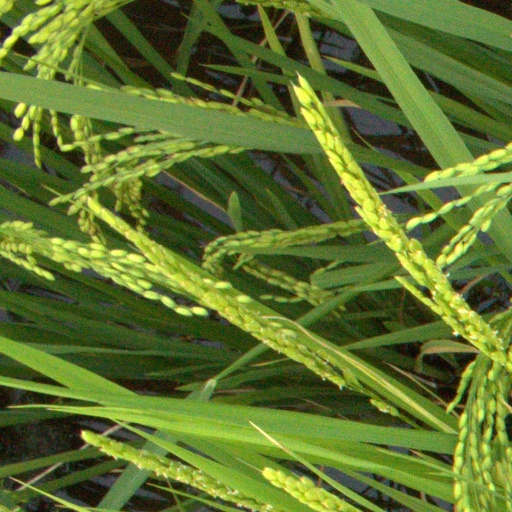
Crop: rice